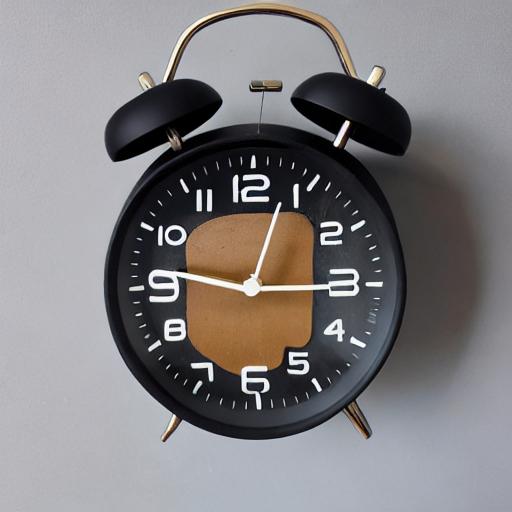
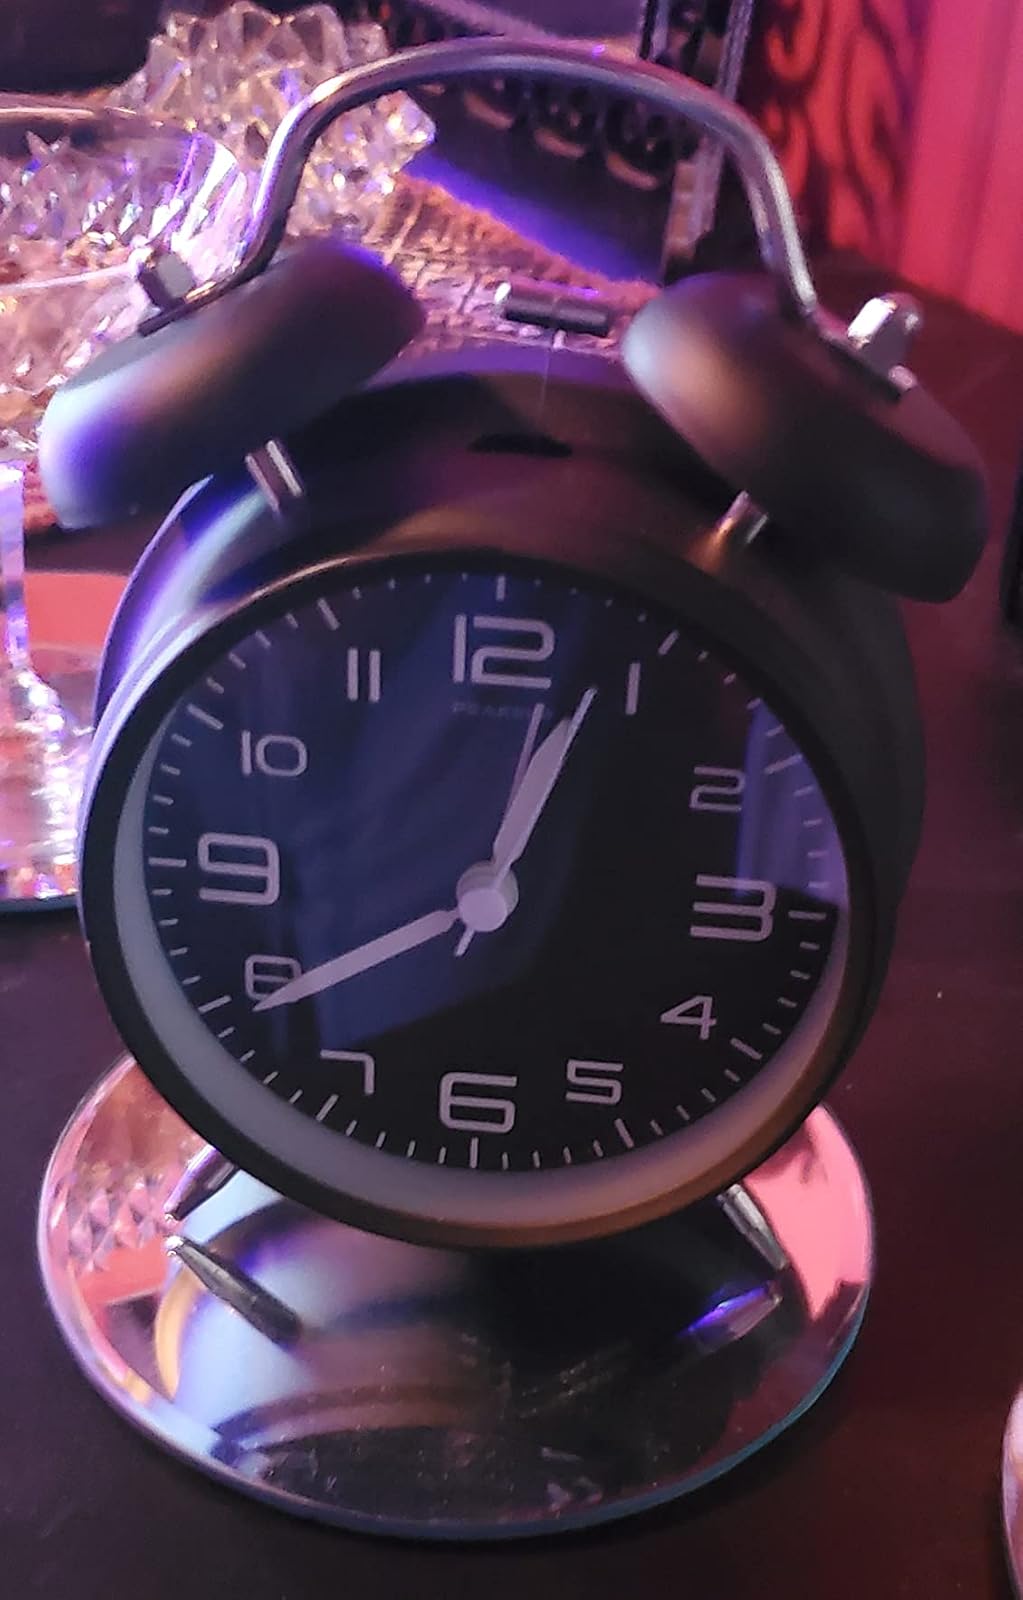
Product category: clock
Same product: no